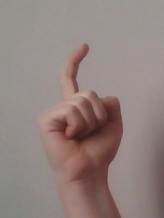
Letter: ra